Religion in China

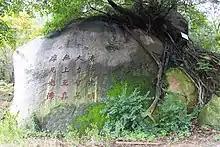
A Manichaean inscription, dated 1445, at Cao'an (modern replica).

Benzhuism ( "Běnzhǔjiào", "religion of the patrons") is the indigenous religion of the Bai people, an ethnic group of Yunnan. It consists in the worship of the "ngel zex", Bai word for "patrons" or "source lords", rendered as "benzhu" in Chinese. They are local gods and deified ancestors of the Bai nation. Benzhuism is very similar to Han Chinese religion.